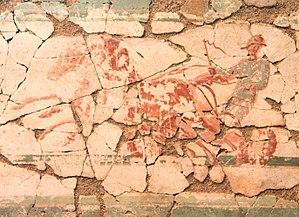
Suisse, canton de Vaud, Villa romaine du Prieuré, peintures murales, l'aurige.